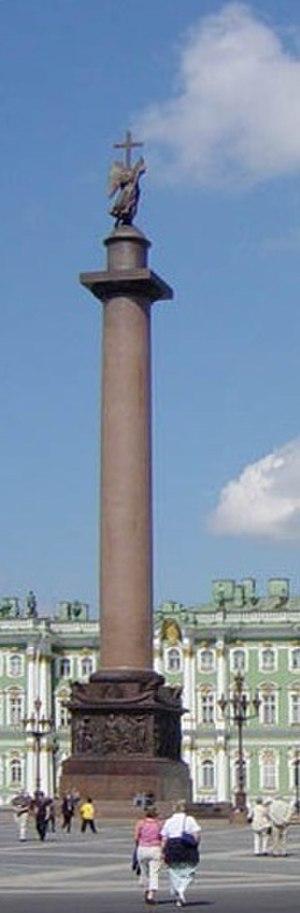
Saint-Pétersbourg. Place du Palais, Colonne d'Alexandre.